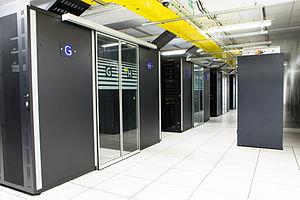
Outscale est une entreprise française spécialisée dans le domaine du cloud computing qui propose des services d'infrastructure en tant que service. Fondée en 2010 en France pour répondre au problème de la souveraineté des données, avec le soutien de Dassault Systèmes, Outscale s’étend à l’international et s’implante en Asie, en Europe et aux États-Unis, où il fait face aux géants américains engagées sur le même marché.